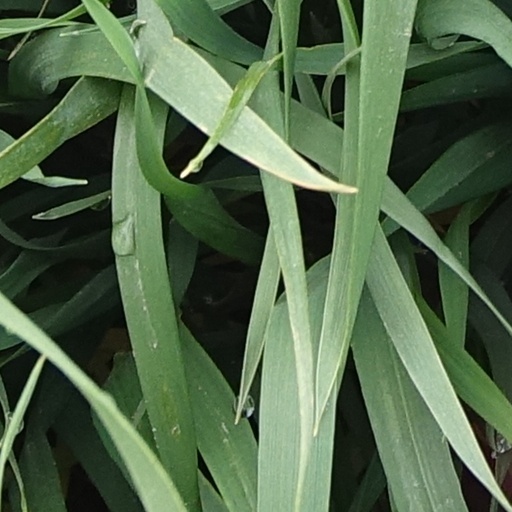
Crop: wheat